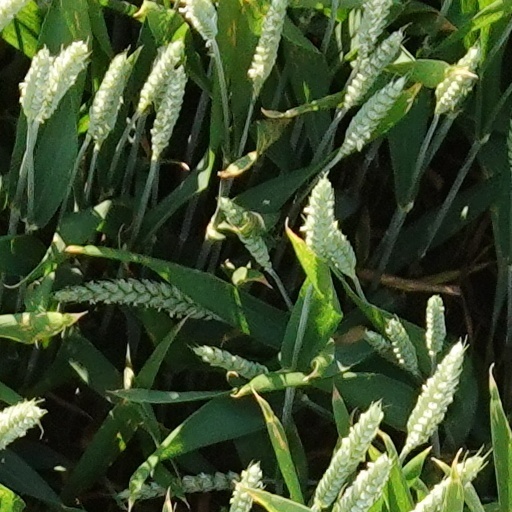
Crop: wheat